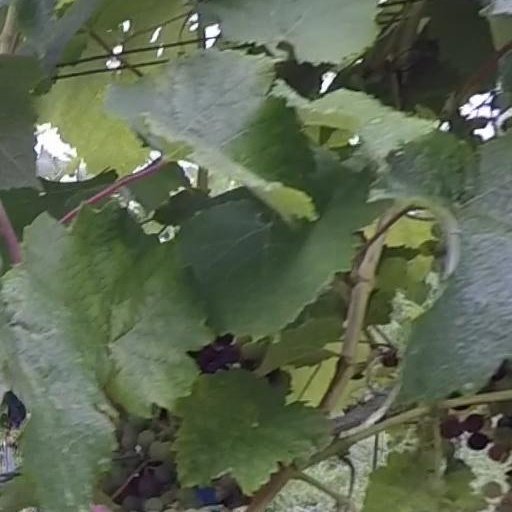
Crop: grape